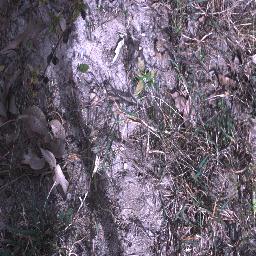
Label: negative